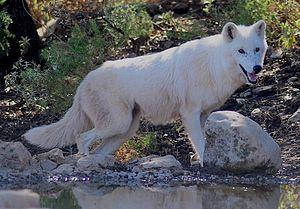
Un loup blanc est un Loup gris dont la robe est globalement blanche. Fréquent chez cette espèce, ce phénotype se retrouve chez les sous-espèces suivantes : le Loup arctique, le Loup de la terre de Baffin, le Loup d'Alaska, le Loup de la toundra d'Alaska et le Loup de Terre-Neuve. Cette couleur est moins présente chez le Loup de Vancouver et le Dingo.